Rikuzen-Ono Station

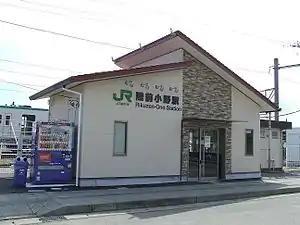
Rikuzen-Ono Station, March 2012

is a railway station in the city of Higashimatsushima, Miyagi Prefecture, Japan, operated by East Japan Railway Company (JR East).